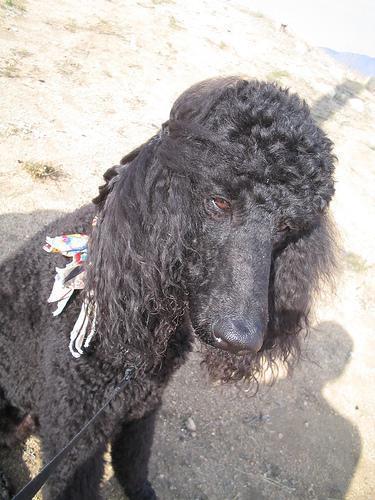
standard_poodle